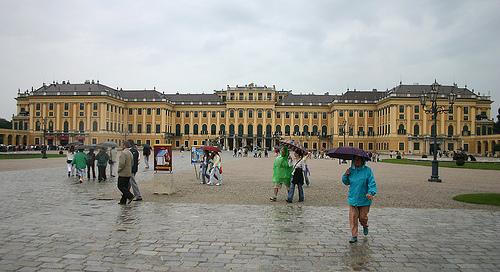
Weather: rain or strom